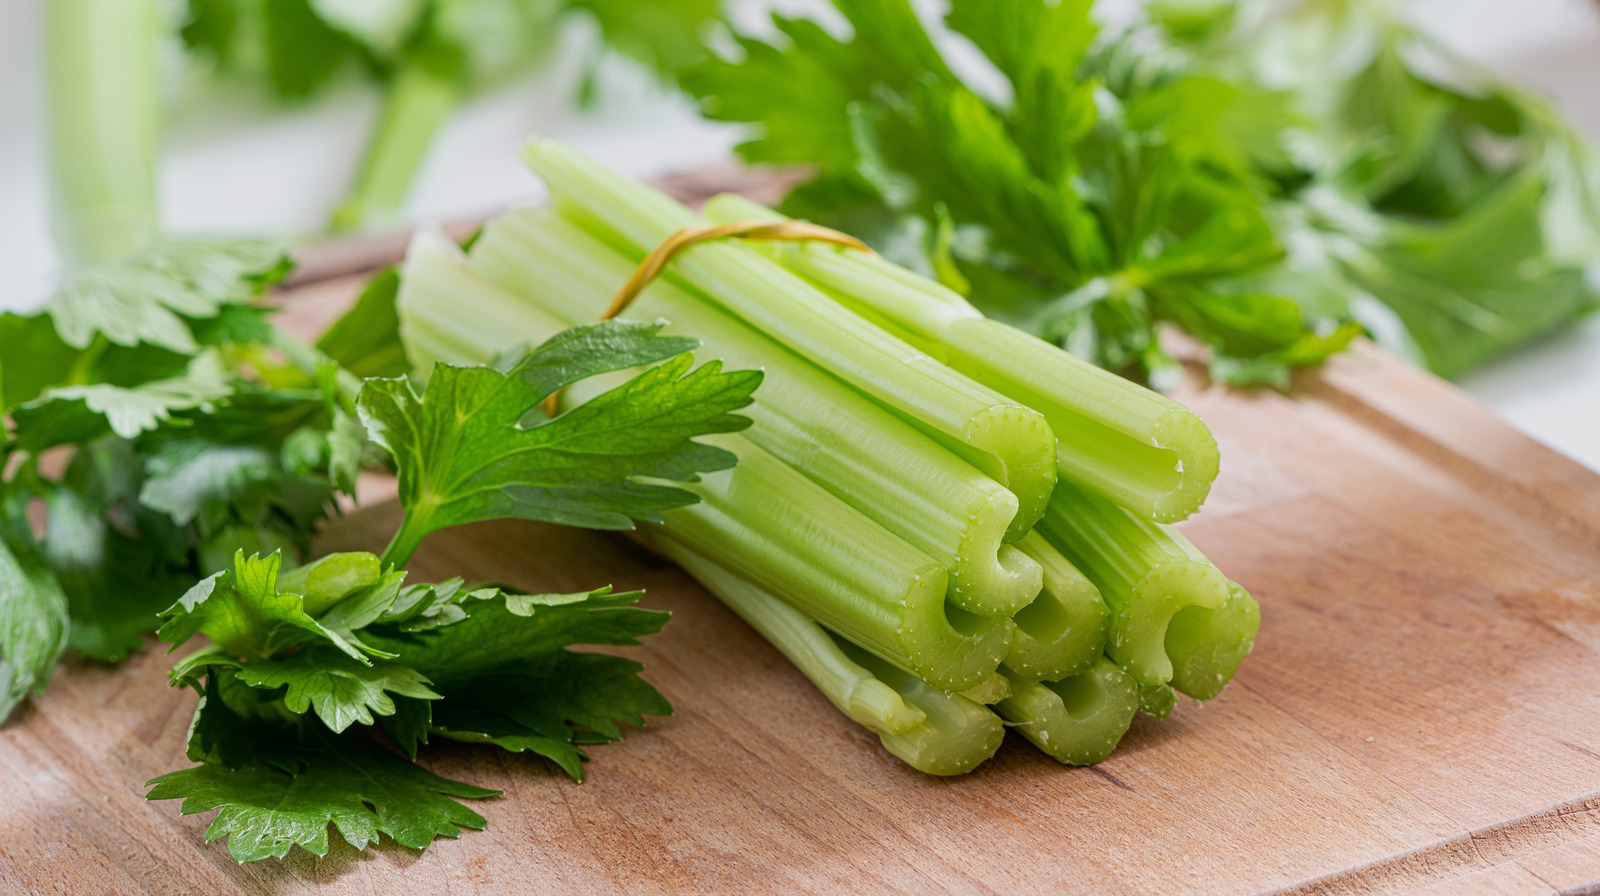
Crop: unknown
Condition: celery